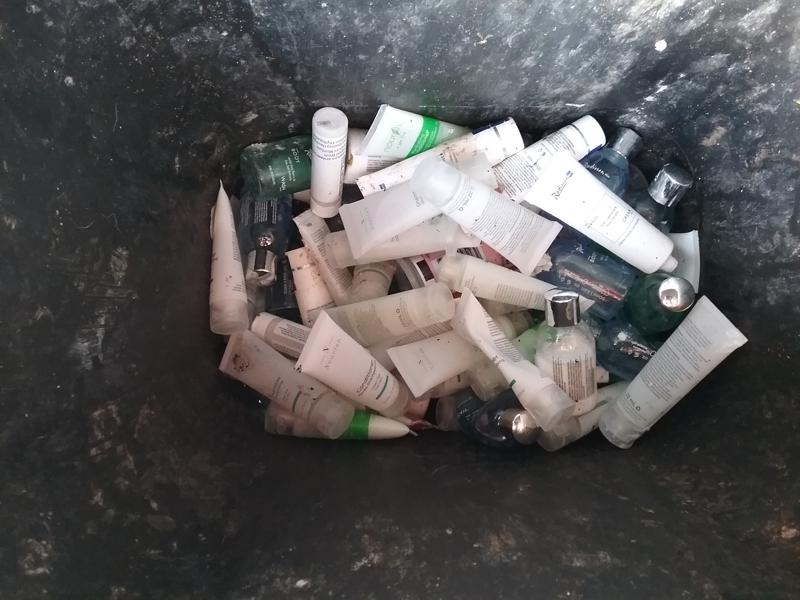
Waste category: plastic